Roger Clinton Jr.

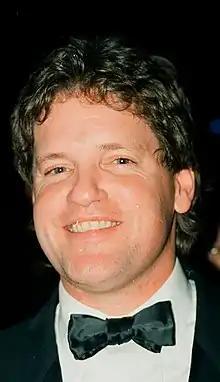
Clinton in 1997

Roger Clinton Jr. (born July 25, 1956) is an American actor and musician. He is the younger half-brother of former United States President Bill Clinton.